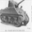
Label: tank